The Servant Girl's Legacy

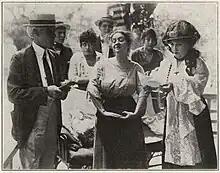
Ed Lawrence, Mabel Paige, and Eloise Willard in a publicity still from "The Servant Girl's Legacy"

The Servant Girl's Legacy is a 1914 American silent comedy film featuring Mabel Paige and "Babe" Hardy. Produced by Lubin Manufacturing Company, this short is the earliest surviving film performance of the comedian Hardy.